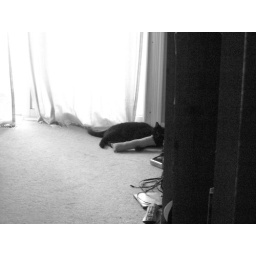
Black and white shots of my black cat freya hanging out by the window.